Left 4 Dead: The Sacrifice

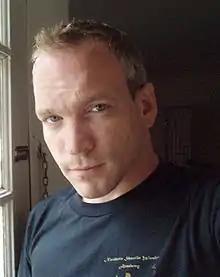
Comic book veteran Michael Avon Oeming was brought on by Valve in hopes of creating a quality product based on "Left 4 Dead".

The comics were illustrated by Michael Avon Oeming, a comic books veteran. Valve stated that the comic was made both because it wants to expand its video games into other mediums, as well as in response to both the critical reception that the "Team Fortress 2" comics received and the commercial sales that the comic led to for "Team Fortress 2". While the plot of "The Sacrifice" is canon, its creators Valve made a note that they did not want to force the plot into the game; as such, they designed the accompanying in-game campaign to choose how it ends. Valve commented that they hated to see video games made into bad films or comics, due to most of them being "disconnected from [the video game's] source", so they decided to make the comic in-house. They commissioned Oeming to illustrate their comic to allow the comic to reach a certain level of quality. While the comic began as smaller than the current size, it grew as they fleshed out certain parts, due to their enjoyment of the characters and their intention to "give each one time in the spotlight." Valve also explains that they feel that comics are a better format for video game adaptations than films; they state that when players get attached to a character, a comic book allows them to appreciate them more than a two-hour film versus spending "hours and hours, even hundreds of hours with them" with them in the video game. They add that comics help to go into stories that the game doesn't elaborate on.